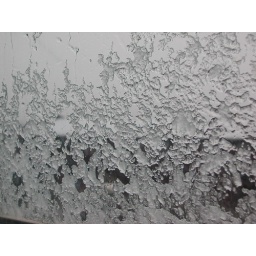
A view out my (former) office window in Bend, OR